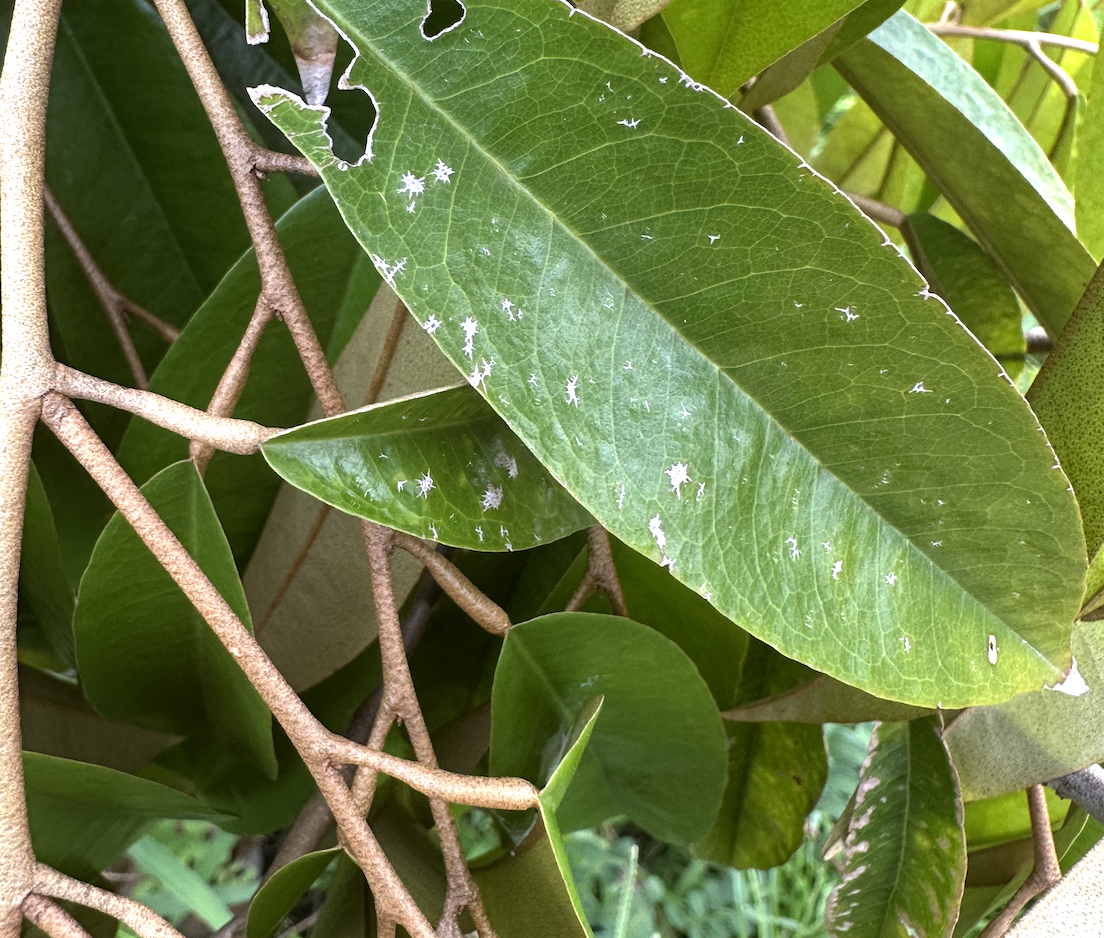
Label: mealybug_infestation